Edward L. Varney

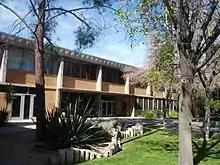
Administration Buildings, now Interdisciplinary Buildings A and B, ASU 1950-51

Edward Leighton Varney Jr. was born on October 11, 1914, in Alameda, California, the son of Edward Leighton, and Frances Deane, Varney. He attended the University of California at Berkeley before transferring to the University Southern California where he graduated with a Bachelor of Arts degree in architecture in 1938. That same year he moved to Phoenix and took a job with O.A. Bell Architects working as a draftsman on the Arizona Capital addition. In 1941, he partnered with Charles Gilmore and started the firm of Gilmore & Varney. In 1946 after Charles Gilmore unexpectedly died of a heart attack, Varney reorganized his firm into, Edward L. Varney Associates. He was soon joined by Reginald Sydnor, and Robert Sexton and in 1965 the firm was reorganized into Varney, Sexton, Sydnor Associates. Varney's firm specialized in designing industrial facilities such as those for Motorola, General Electric, Sperry Rand and Emerson Electric. The firm also specialized in educational structures designing several buildings on the Tempe campus of Arizona State University as well as many schools for the local school districts. Varney is credited with mentoring some influential architects in Arizona, including Ralph Haver, Richard E. Drover, and Frederick P. Weaver. in 1971, Varney was made a fellow in the American Institute of Architects. In 1980, Reginald Sydnor, a partner in the firm, took early retirement. The firm was subsequently reorganized into Varney, Sexton, Lunsford, Aye Associates with John C. Lunsford and Khin Aye becoming partners. Varney retired in 1985 and died on June 30, 1998. After Varney retired the firm would continue under the same name with Robert Sexton Serving as president. The firm continued designing many large scale projects well into the 1990s.